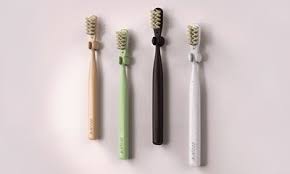
Waste category: trash